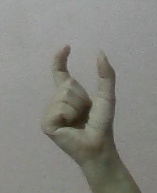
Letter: nun